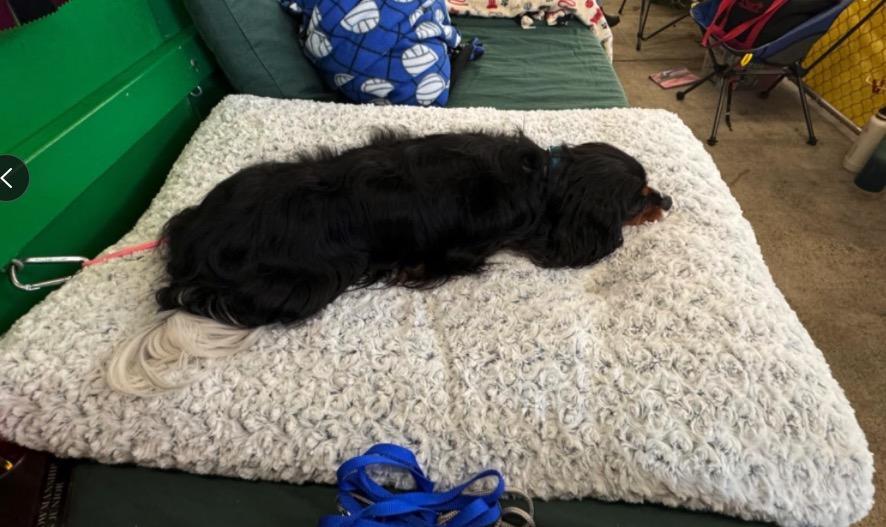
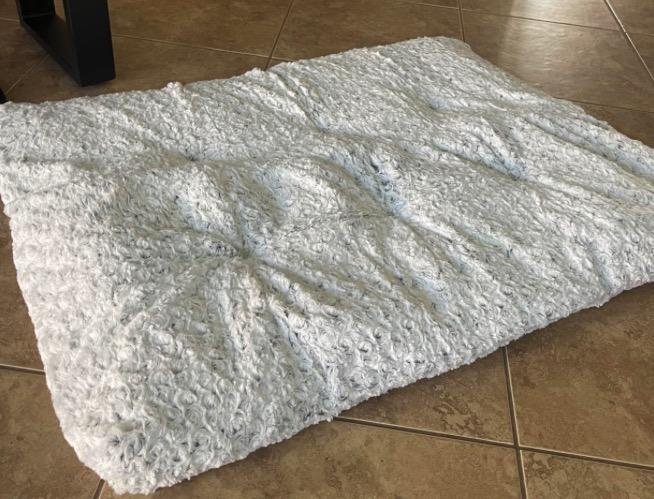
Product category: misc
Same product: yes